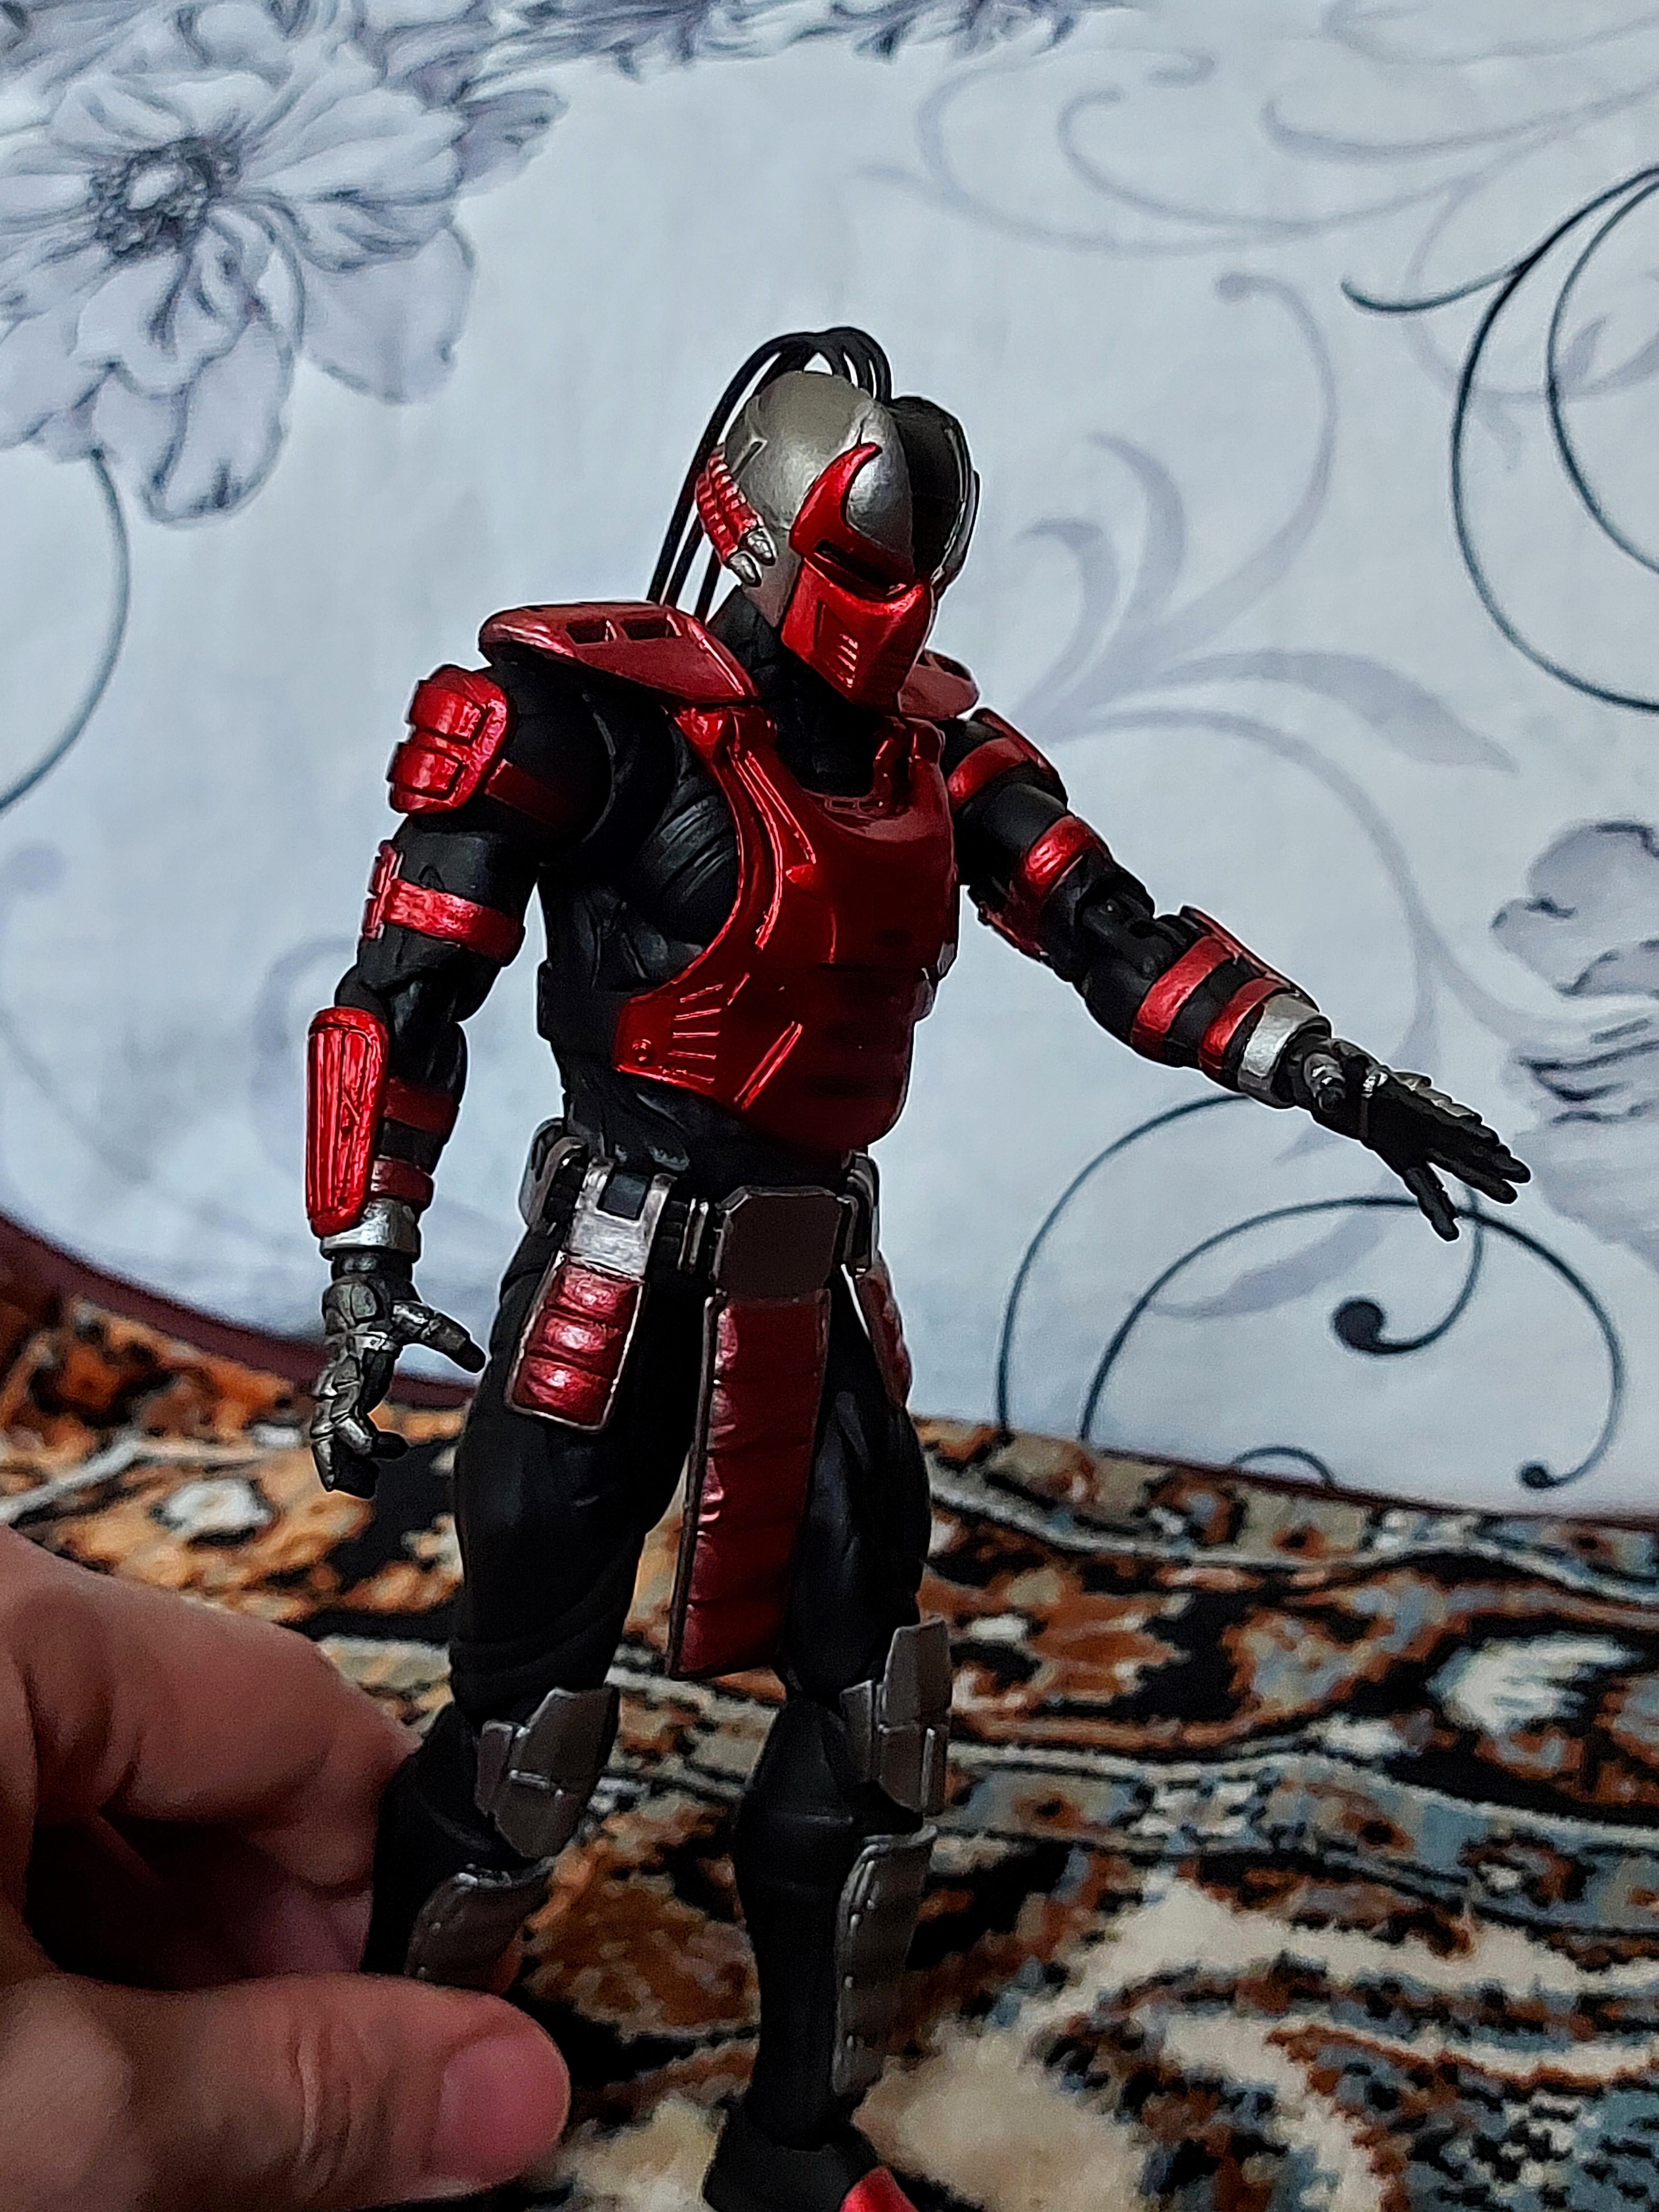
Shokan, storm, collectibles, warrior, fighter, action, figure, toy, armour, cg artwork, personal protective equipment, machine, art, carmine, fictional character, recreation, robot, action figure, adventure, breastplate, action film, supervillain, hero, pattern, superhero, mecha, fiction, figurine, illustration, metal, extreme sport, visual arts, costume